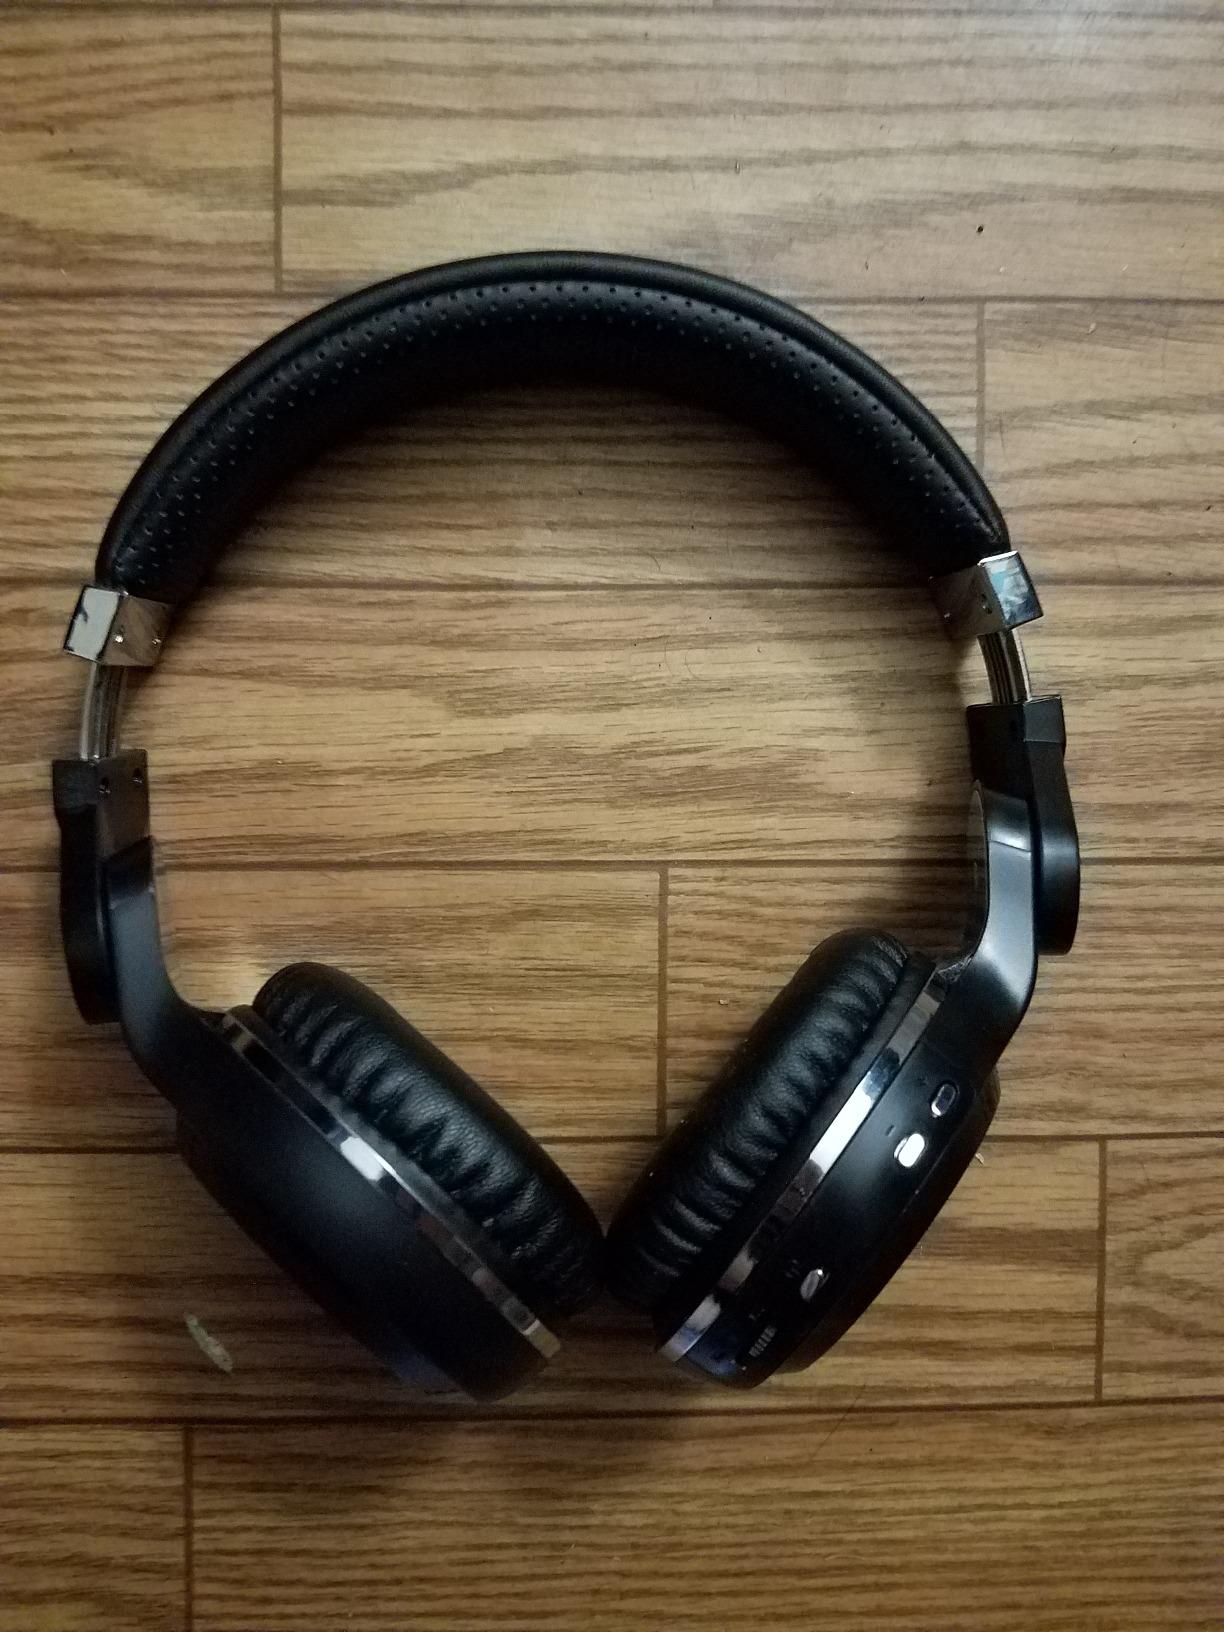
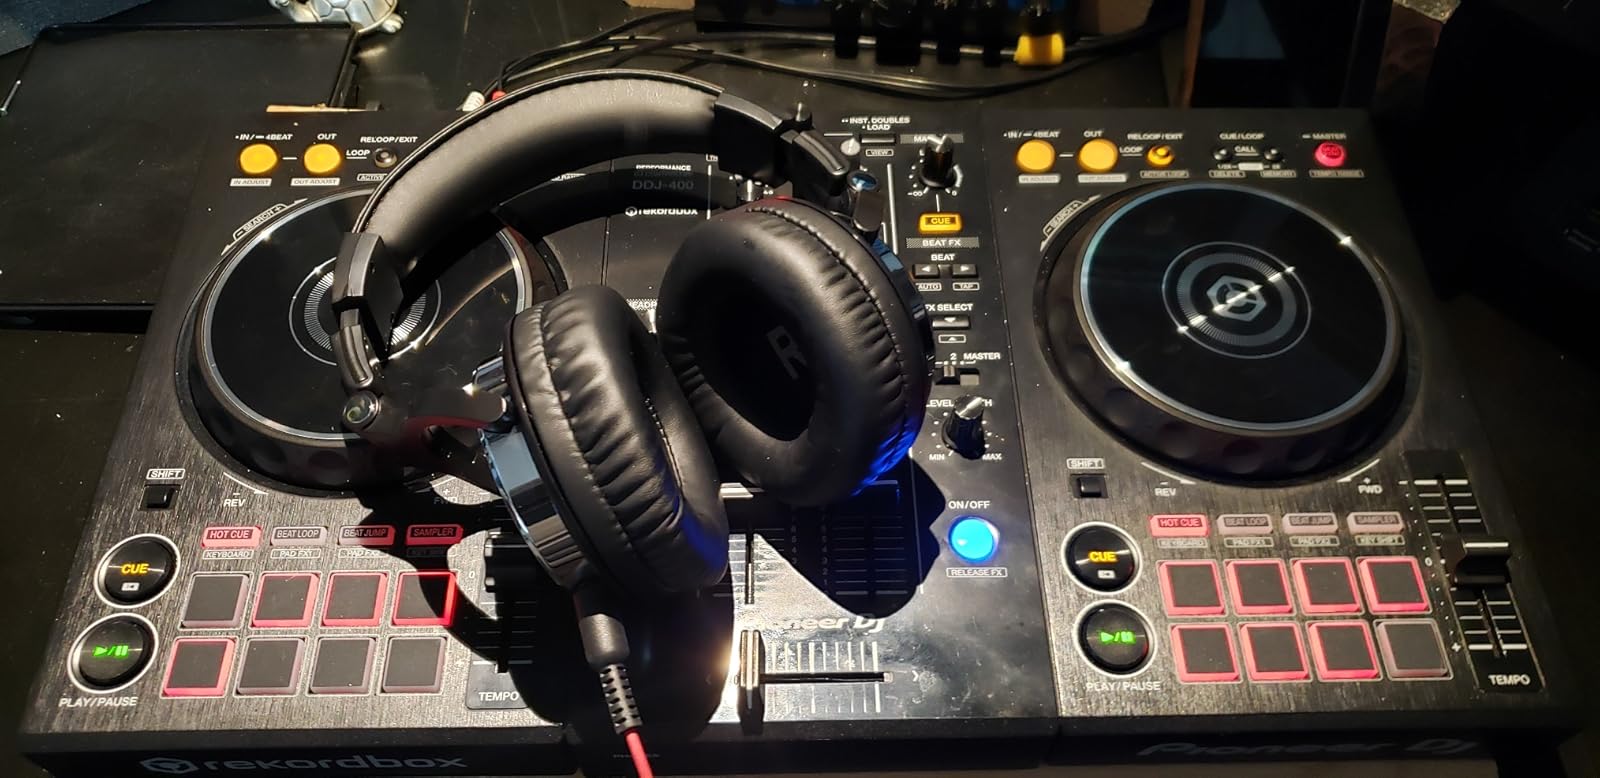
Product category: headphones
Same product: no